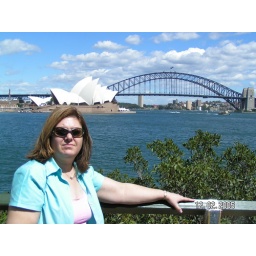
This is at the end of the Botanical Gardens by the rock that was carved and they call Mrs. McQuairie's chair